Peter Jackson's interpretation of The Lord of the Rings

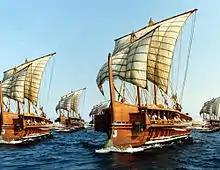
Reconstruction of Greek galleys

Some scholars felt that the spirit of the book had been lost. Bratman wrote that Jackson has "taken out just about everything that makes "The Lord of the Rings" a strikingly unique work, one which we love, and reduced it to a generic sword-and-sorcery adventure story … Condensation is not the issue: the evisceration of Tolkien's spirit is the issue." He wrote that he did enjoy "those few moments which come straight from the book", such as Frodo and Gandalf's discussing the moral issue around Gollum, which he called "scenes from a different movie, the one I wish Jackson had made". Christopher Tolkien, editor of his father's Middle-earth manuscripts, stated that ""The Lord of the Rings" is peculiarly unsuitable to transformation into visual dramatic form", and that the films had "eviscerated" the book.